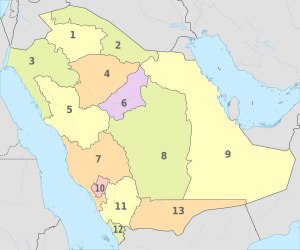
Saudi-Arabien / Administrativ inddeling
Saudi Arabiens provinser
Saudi-Arabien, officielt Kongeriget Saudi-Arabien, er et land i Mellemøsten og det største land på den Arabiske Halvø.